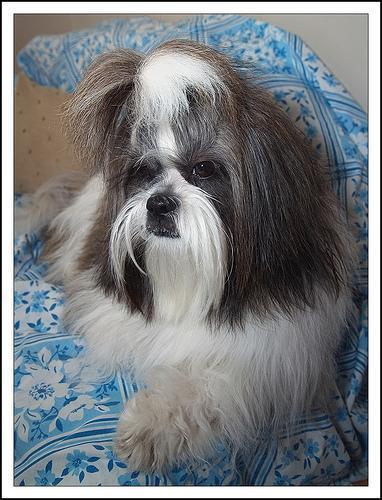
Shih-Tzu